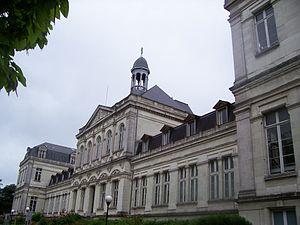
Palais Universitaire de l'UCO
L’Université catholique de l'Ouest ou Facultés libres de l'Ouest, dite La Catho, également connue sous l’acronyme UCO, forme un établissement d'enseignement supérieur privé, catholique, français fondé en 1875 à Angers. L'UCO compte 12 000 étudiants, répartis sur six sites : Angers, Arradon, Guingamp, Laval, Papeete. En 2014, l'UCO a ouvert une nouvelle antenne à Nantes. En tant qu'université catholique, l'UCO a un statut canonique : elle est, comme toutes les universités de son espèce, régie par la Constitution Apostolique de Jean-Paul II Ex Corde Ecclesiae de 1990.
Le Palais universitaire d'Angers est un bâtiment de l'Université catholique de l'Ouest, construit en 1875 sous la direction de l'architecte René-Eugène Dusouchay et de son fils Eugène Dusouchay. L'édifice est construit à la place d'anciennes pépinières d'André Leroy.
Une ville universitaire est une ville abritant une université d'importance variable selon les situations ou qui tient une place importante dans la ville où elle est située. Elles sont généralement classées selon leurs offres de formation, la vie étudiante, les sorties pour les étudiants, l'offre d'emploi, les transports, l'offre culturelle, le logement et l'environnement.